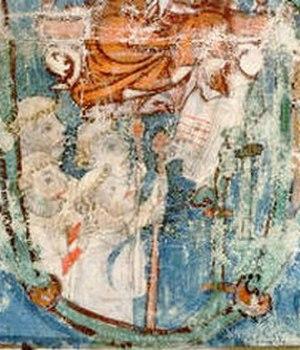
Le bâton cantoral ou bâton de chantre, bâton de préchantre, appelé aussi autrefois, « virga regia », « sceptre », est le symbole de l'autorité du chantre et un signe honorifique. Le grand chantre le recevait le jour de sa nomination avec sa chape, la clef de la chantrerie, et le mettait sur ses armes.